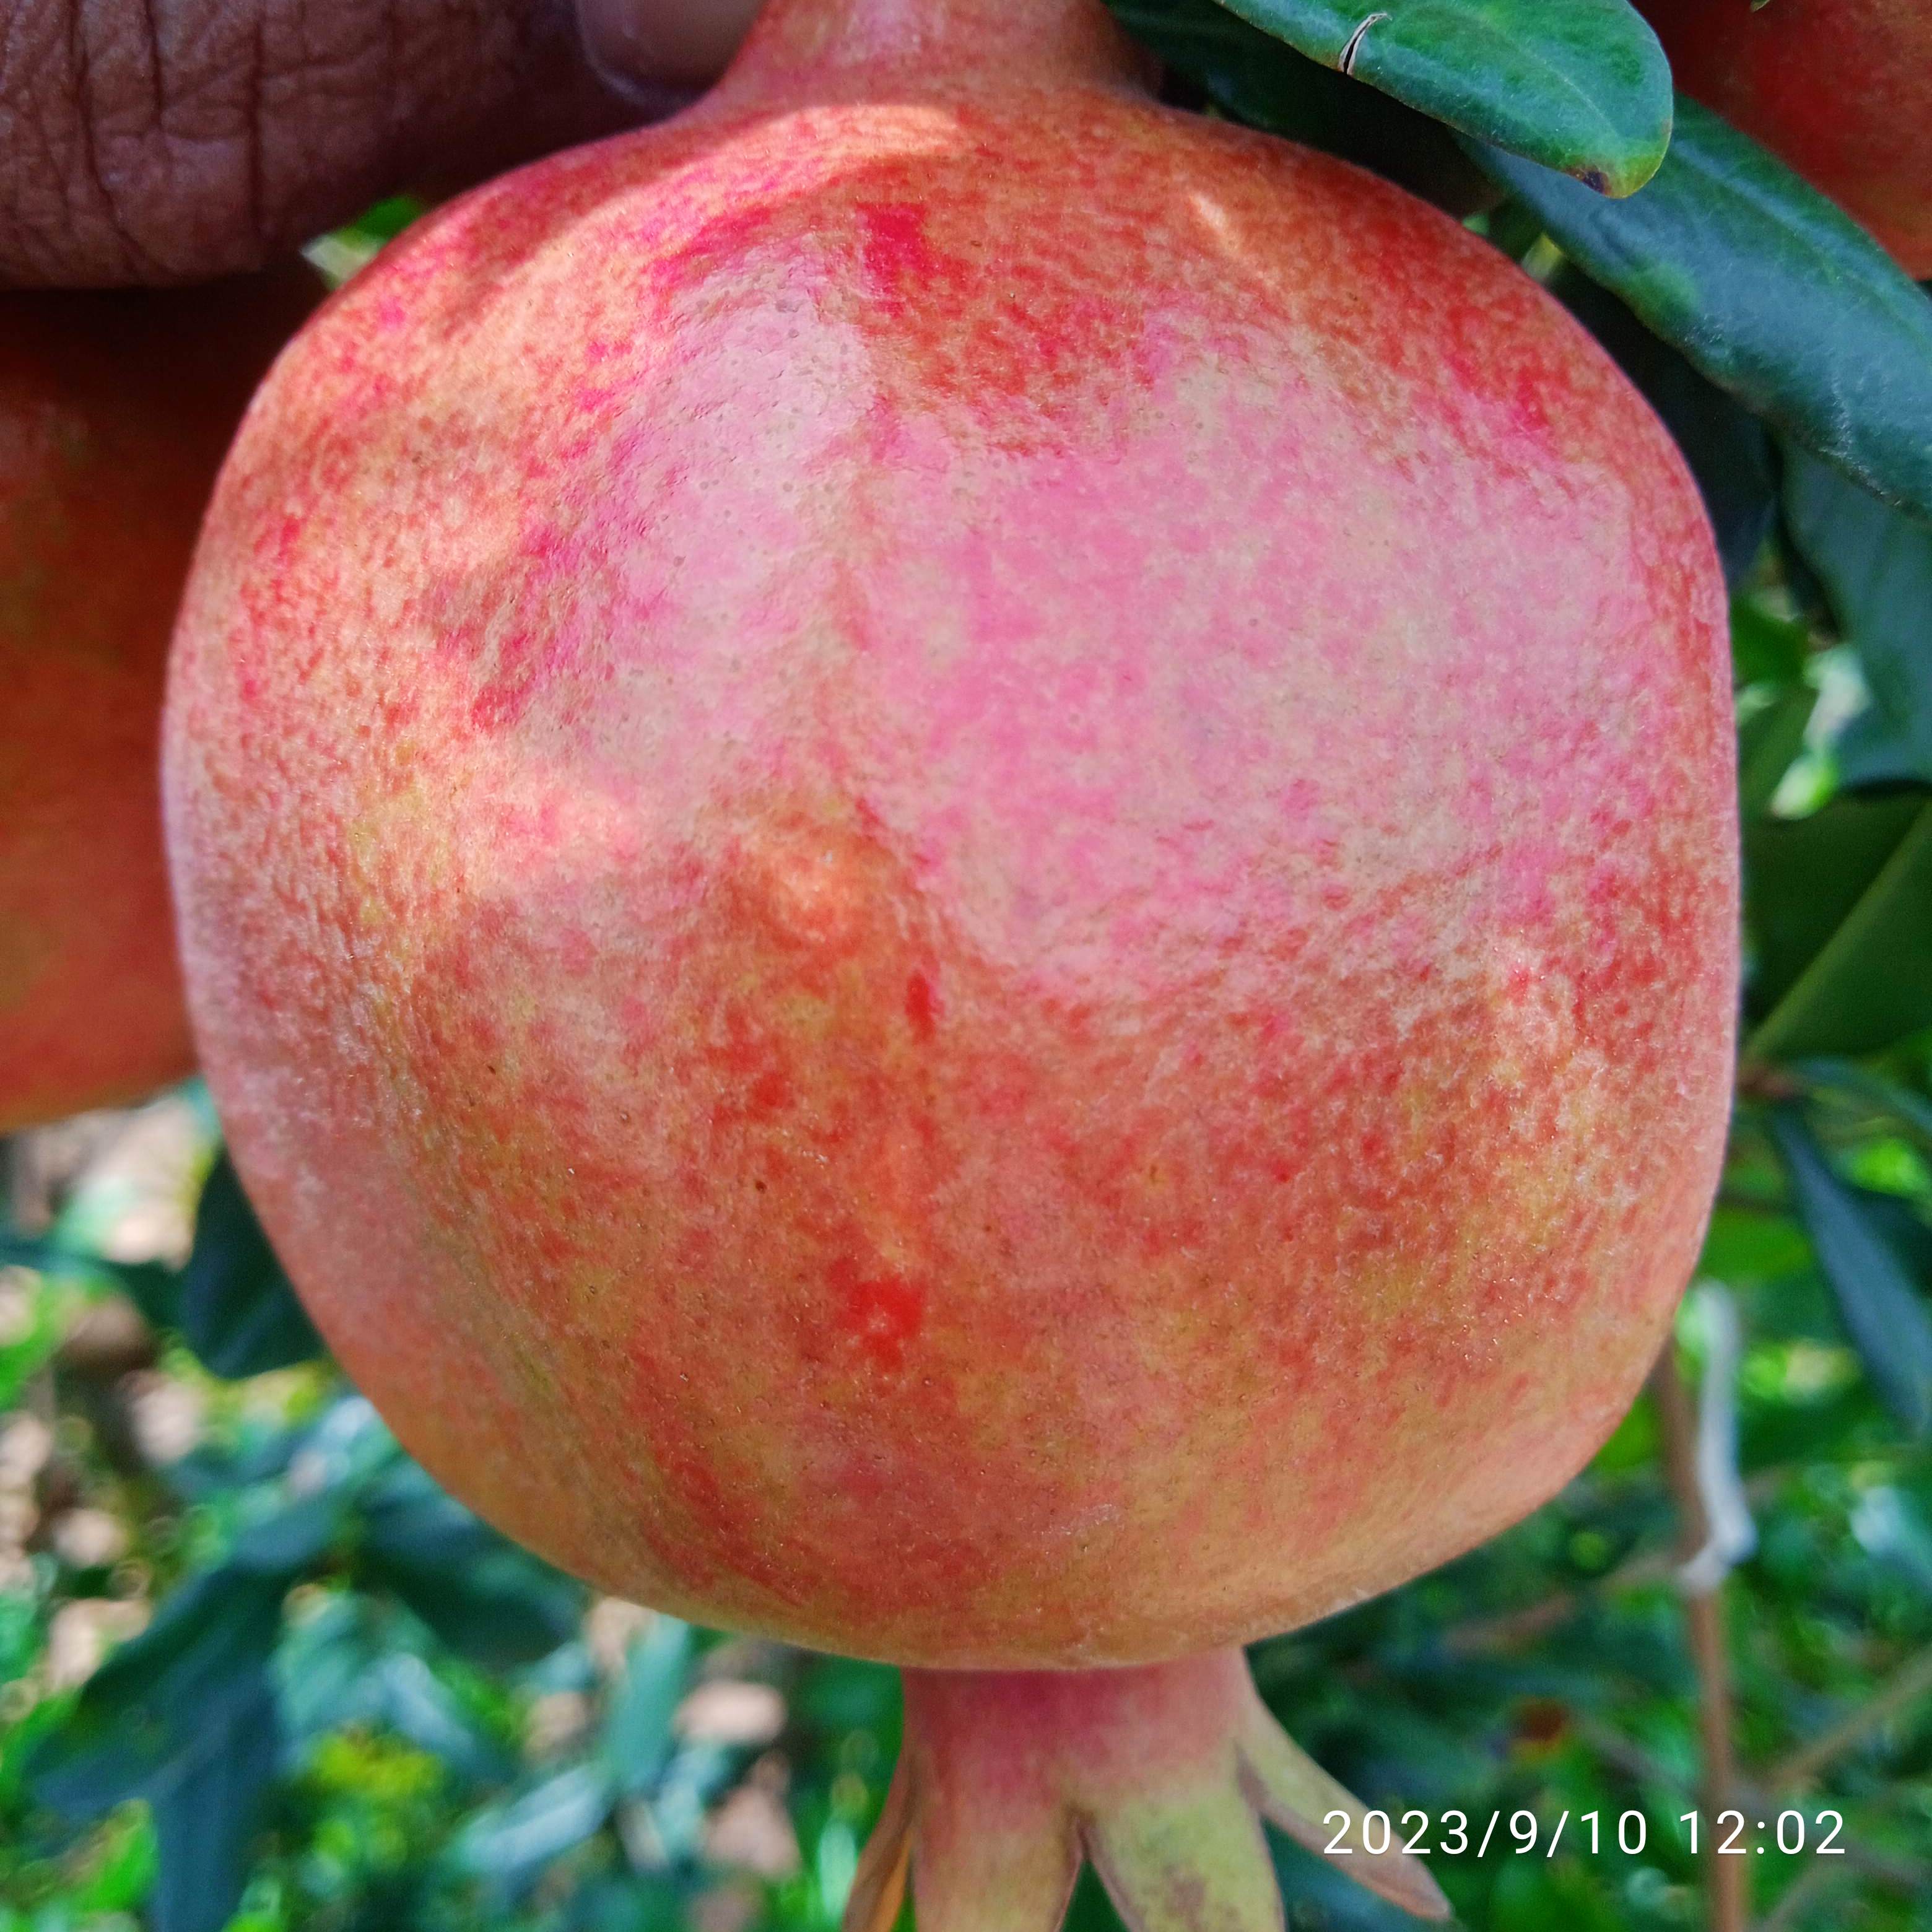
Label: Healthy